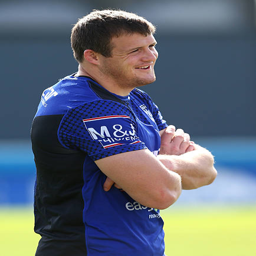
rugby player arrives for a training session .